Musée d'Art et d'Histoire du Judaïsme

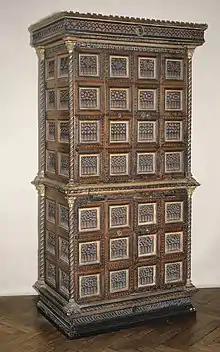
"Holy ark, Aron ha-Kodesh," Modena, 1472, Carved and inlaid wood, 265 x 130 x 78 cm, On long-term loan from the Musée national du Moyen-Age, Paris

The "Kswa el Kbirah", also known as "berberisca", is a bridal dress typical of the big coastal cities of Western Morocco. It is made up of three parts: the skirt, the bodice, and the embroidered bolero. Its design demonstrates the Spanish heritage that influenced the making of the costume. In many Moroccan families, the ceremonial dress is handed down from mother to daughter. Many similar costumes were donated to the museum by Jewish Moroccan families living in France after decolonization.